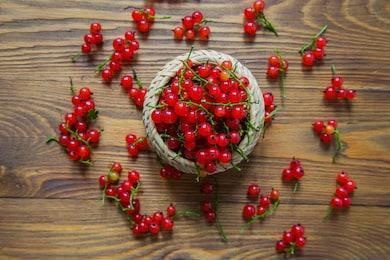
Label: redcurrant